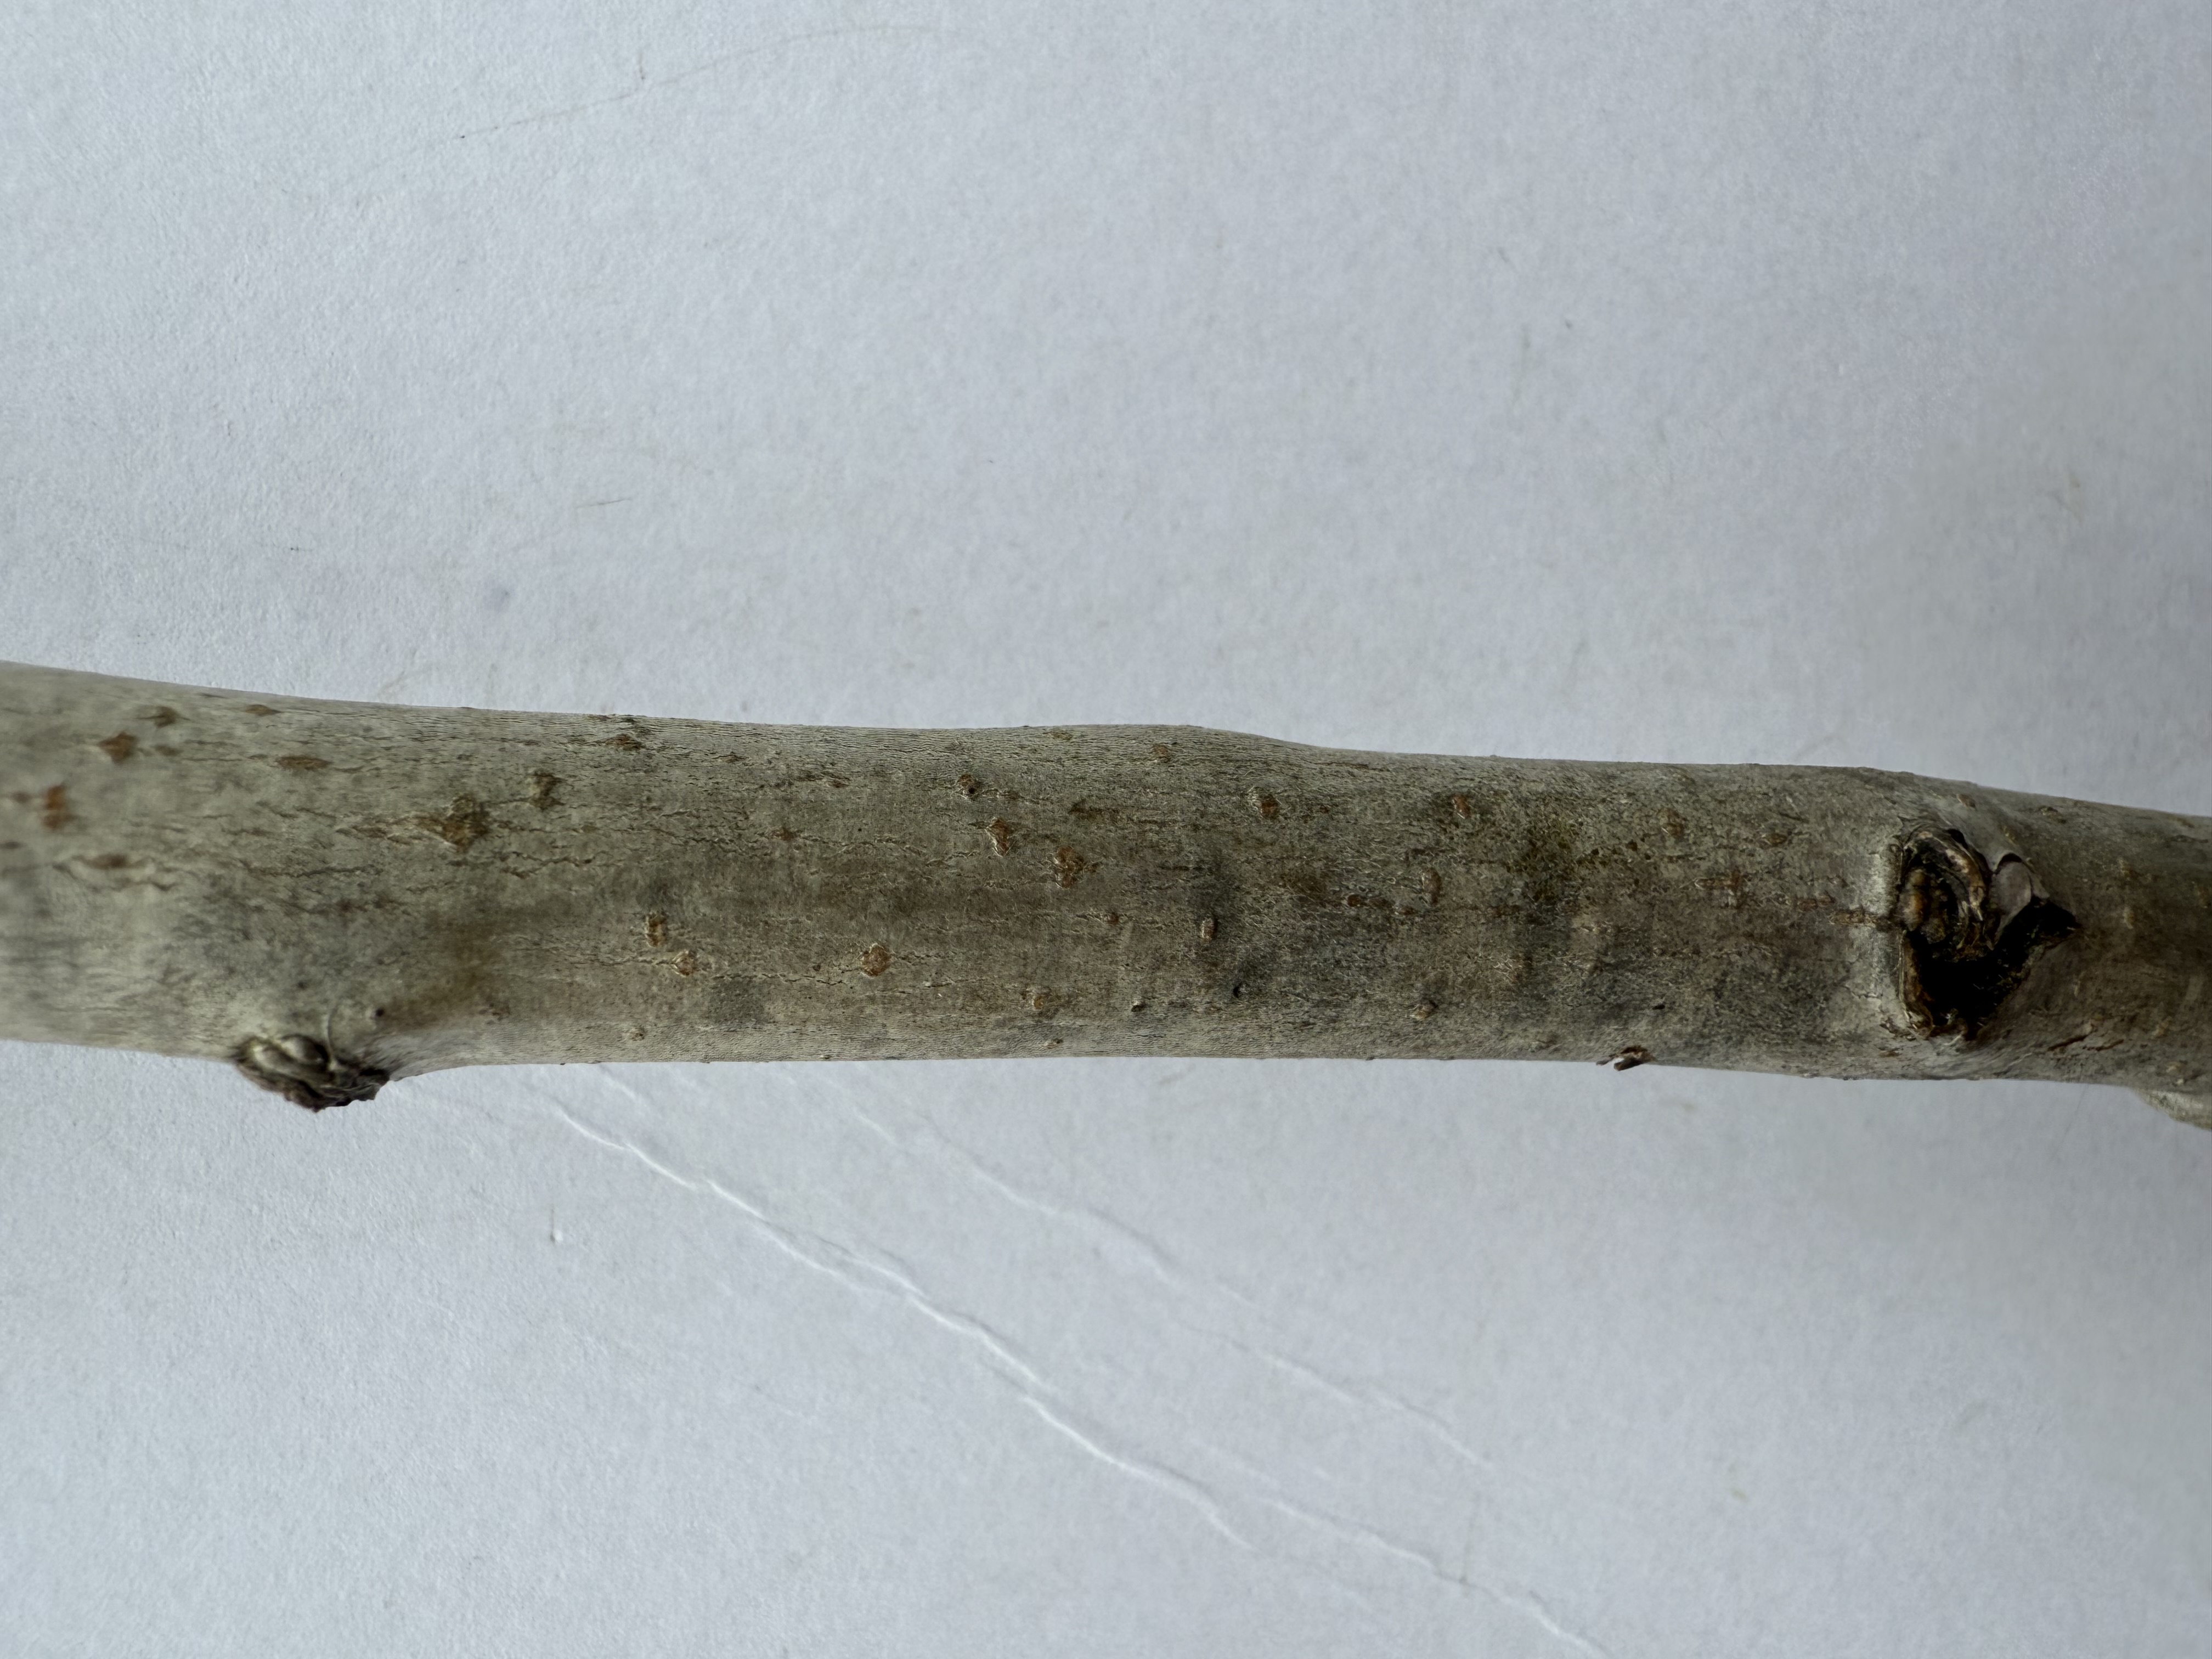
Variety: Deveci Pear